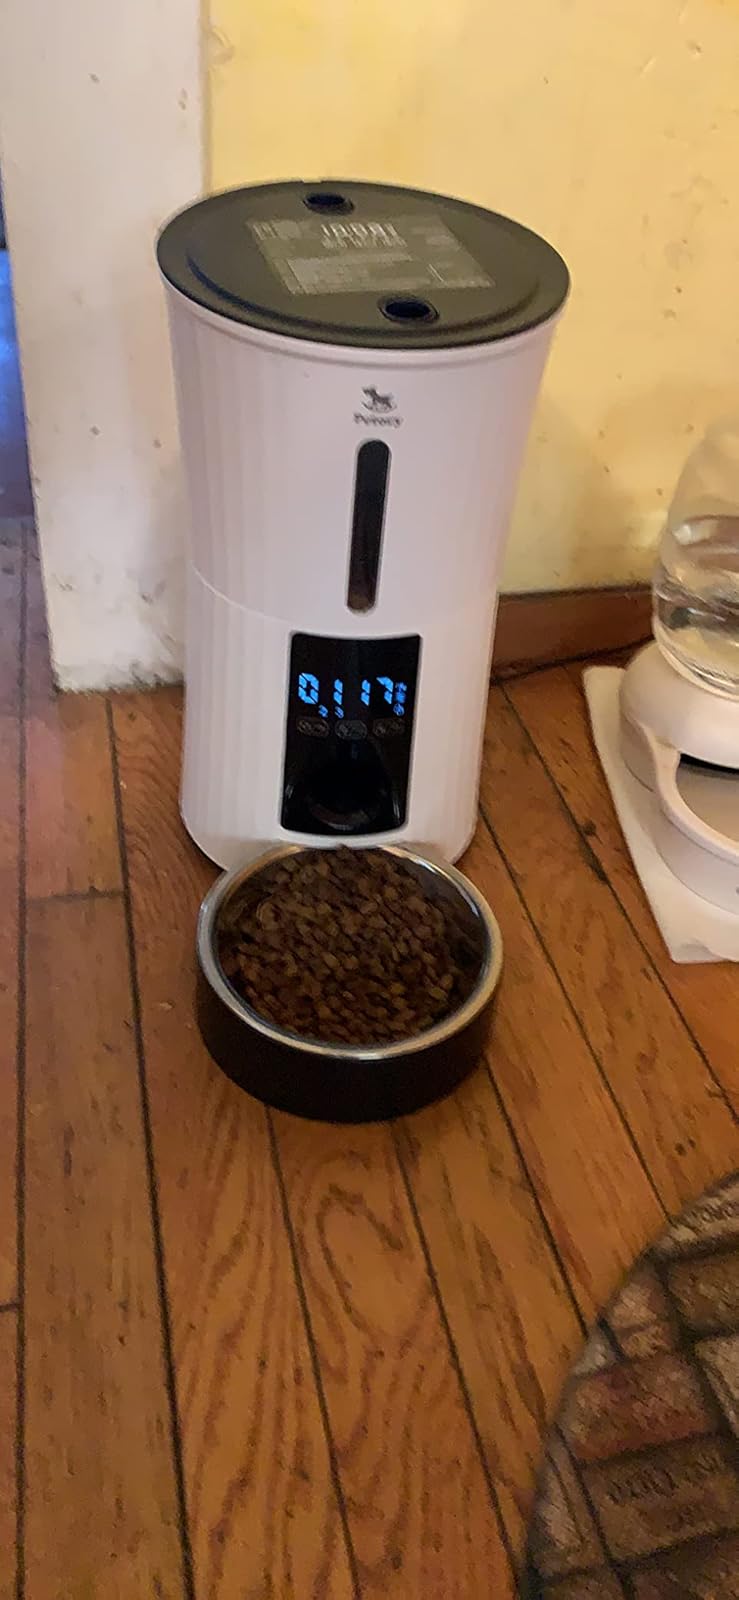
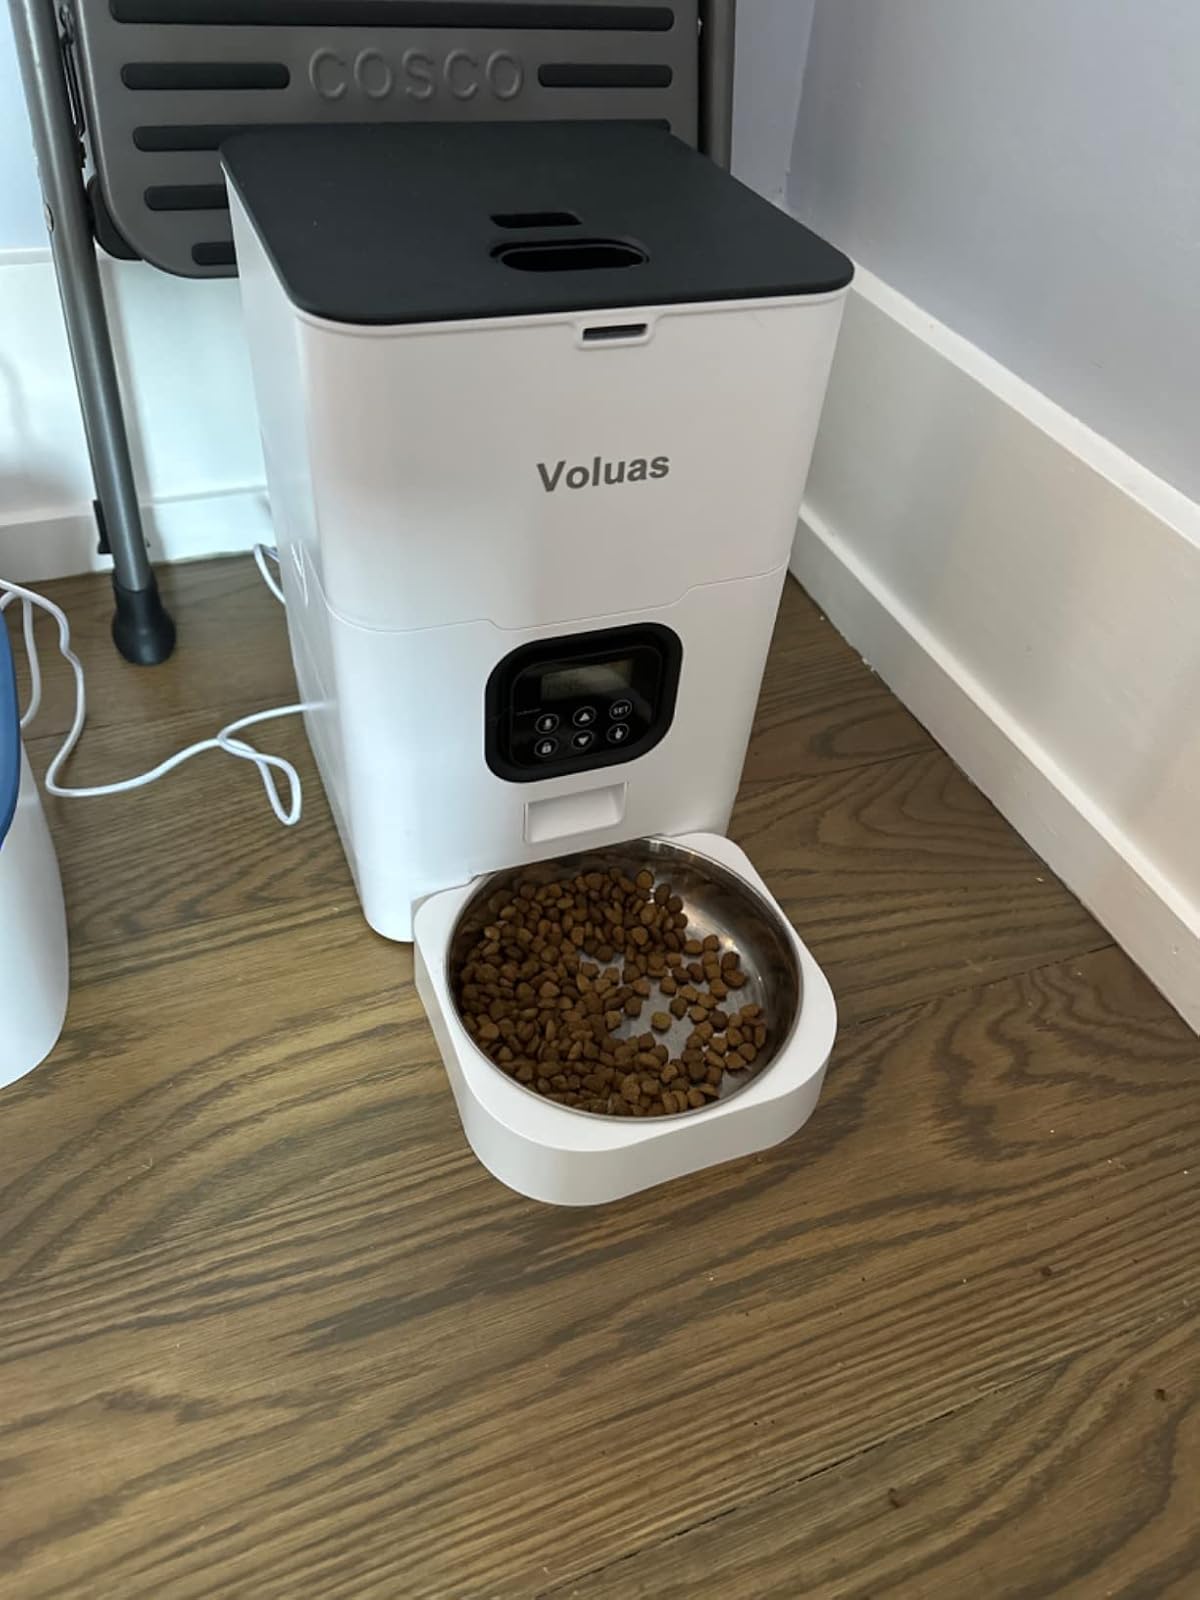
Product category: items_feeder
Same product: no